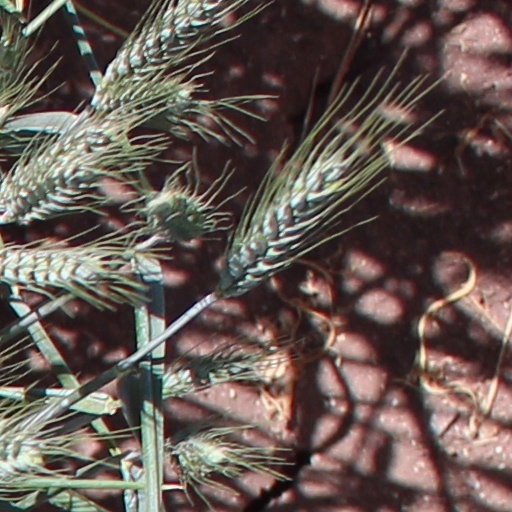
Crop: wheat